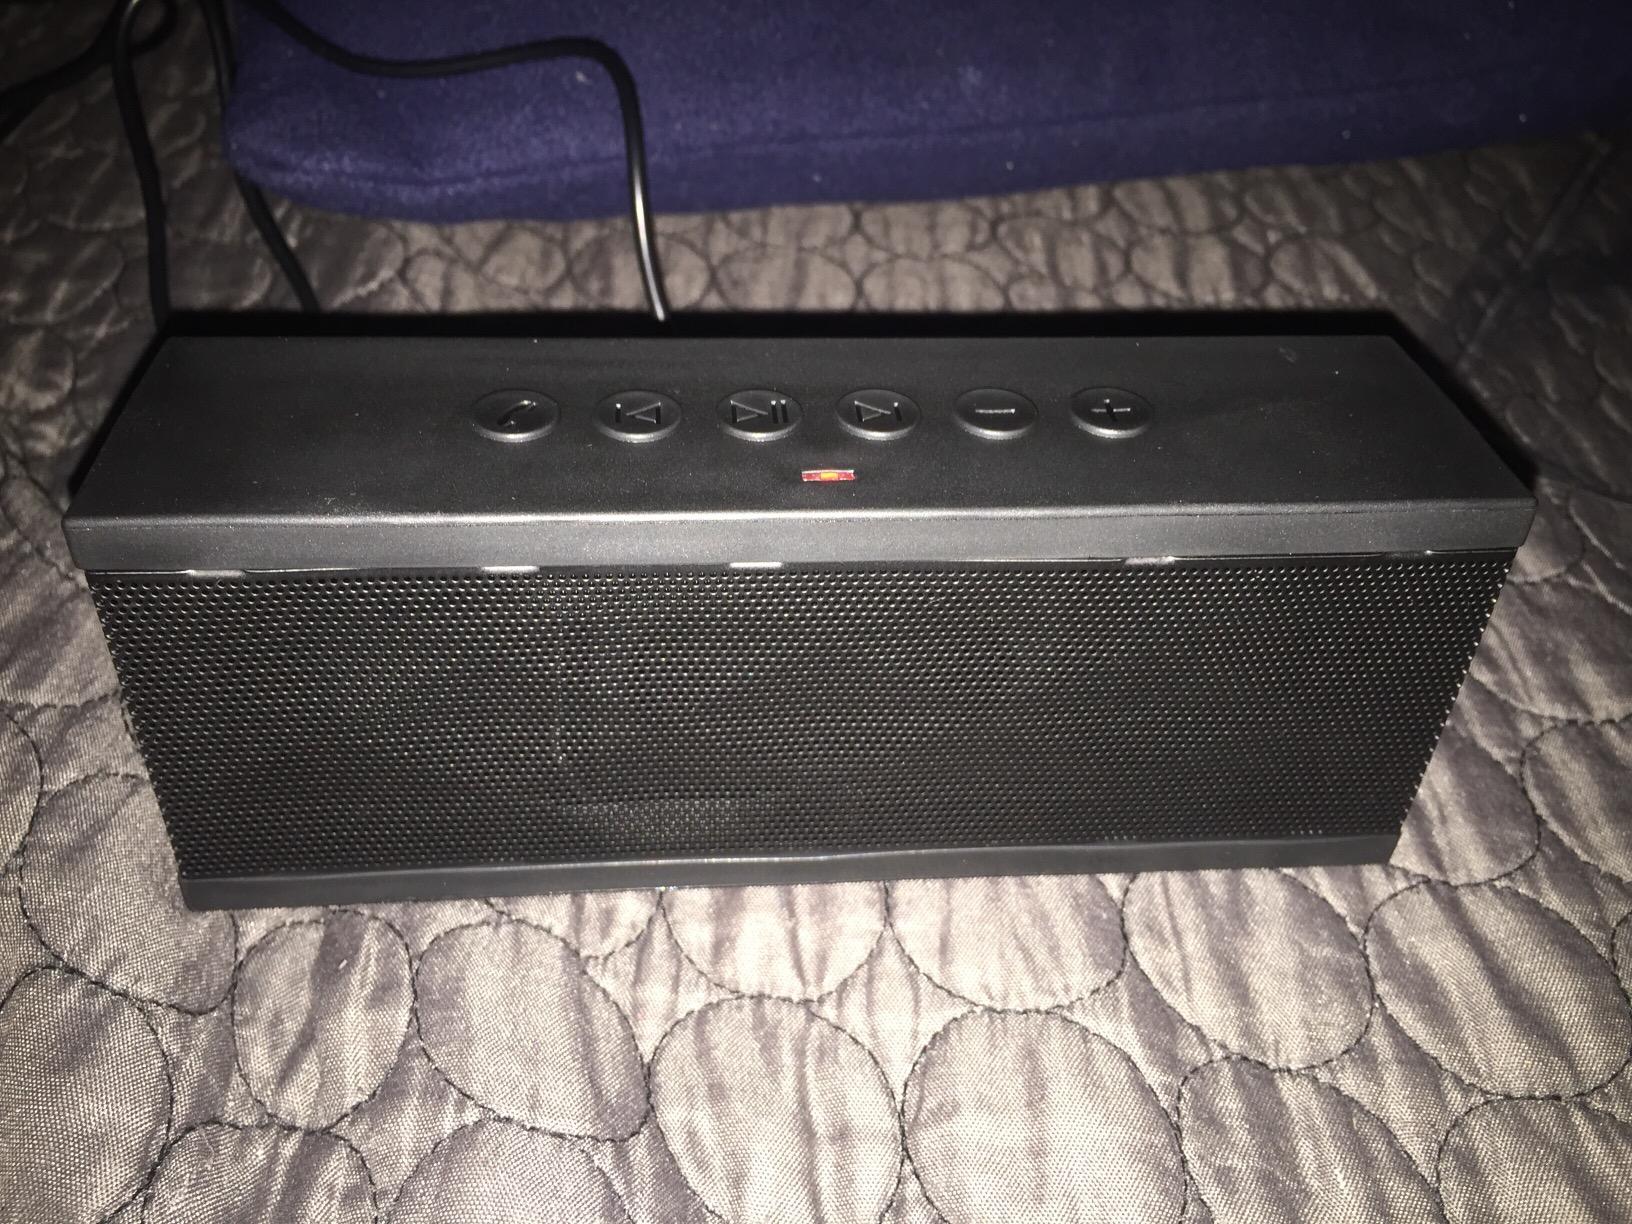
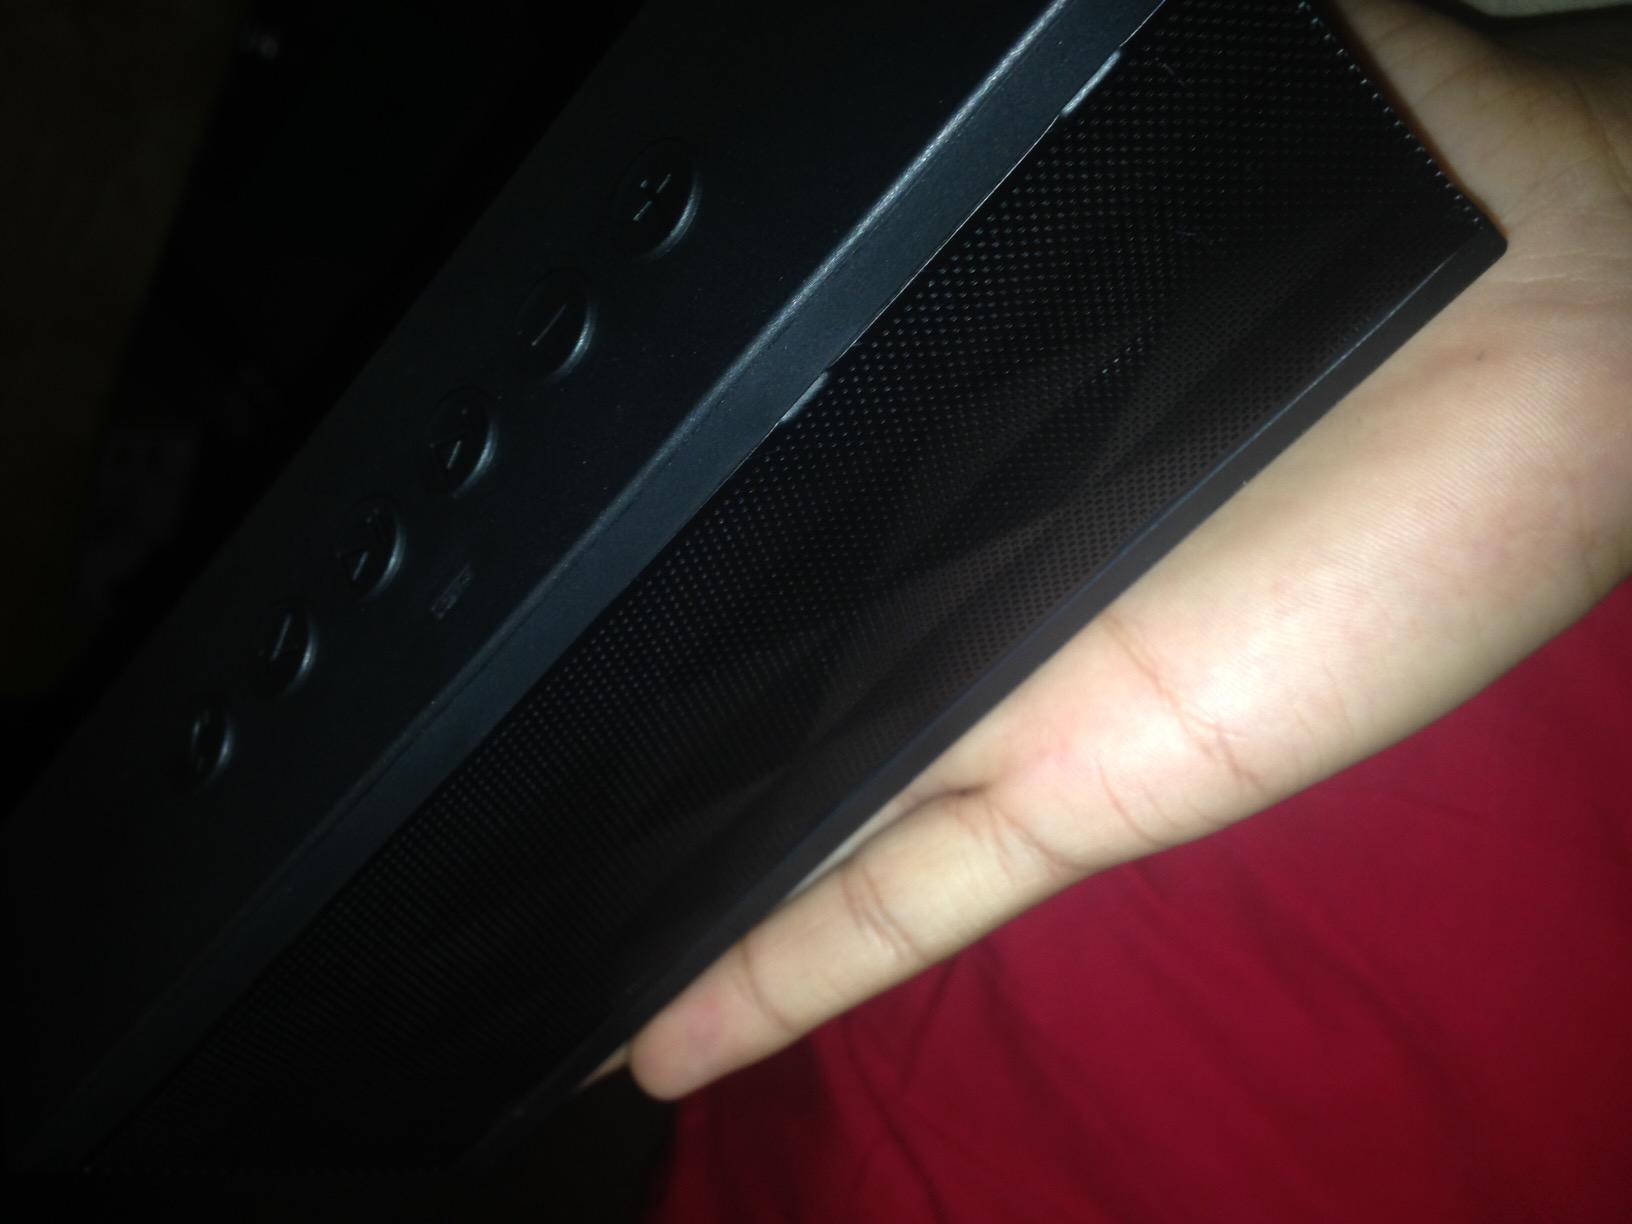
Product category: speaker
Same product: yes